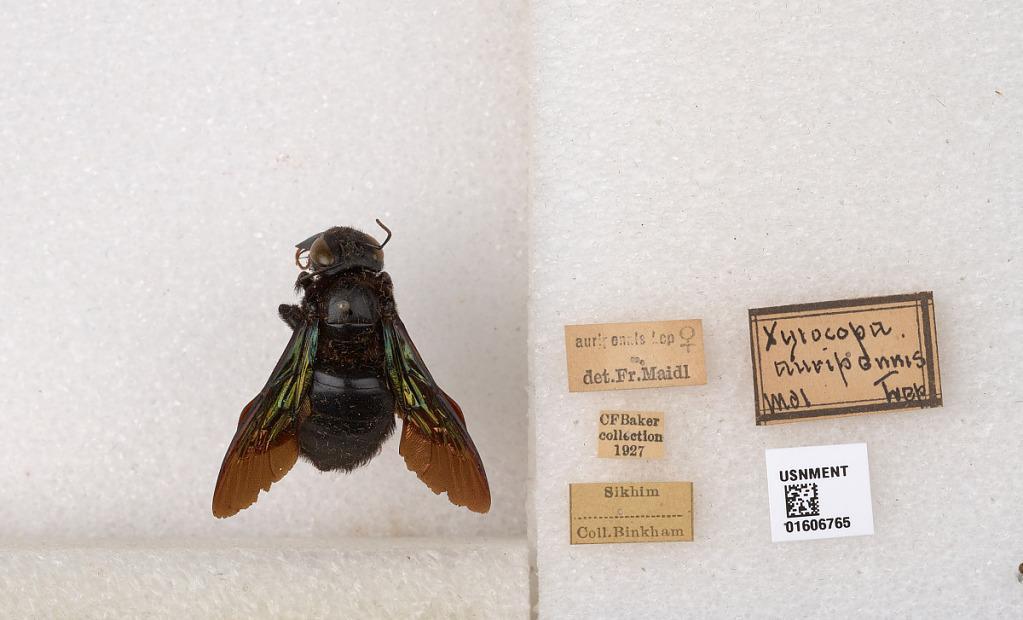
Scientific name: Xylocopa (Biluna) auripennis auripennis Lepeletier
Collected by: Binkham
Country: India
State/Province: Sikkim
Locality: Sikhim
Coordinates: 27.6487, 88.478
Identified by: Maidl